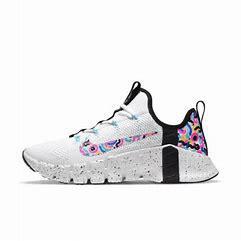
Brand: Nike
Model: Free Metcon 3